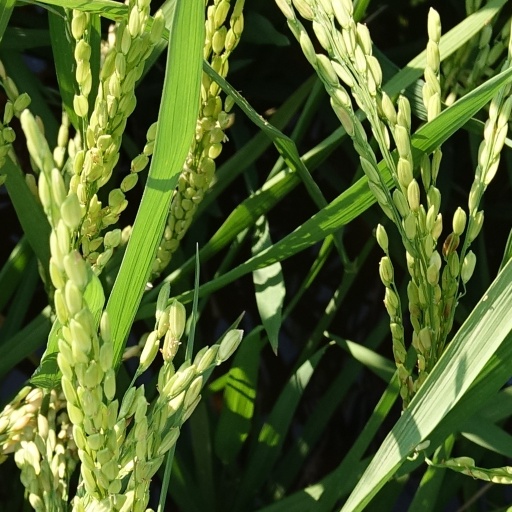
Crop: rice